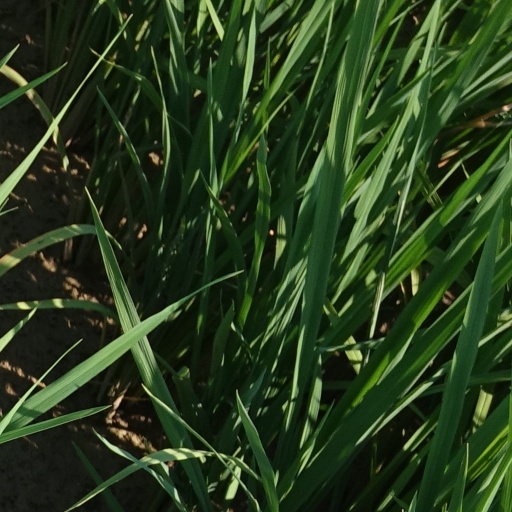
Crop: rice